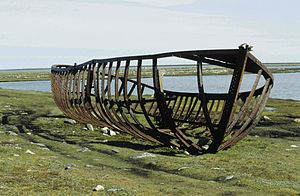
Spant
Skibsskrog, der næsten kun består af spanter på langs og på tværs.
Spant er i skibsterminologi betegnelsen for det tømmer og/ eller stål, der udgør skibets skelet. Elementer i en flyvemaskines skelet kaldes også spanter.